Matrix-assisted laser desorption/ionization

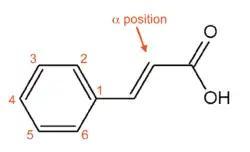
Notation for cinnamic acid substitutions

The identification of suitable matrix compounds is determined to some extent by trial and error, but they are based on some specific molecular design considerations. They are of a fairly low molecular weight (to allow easy vaporization), but are large enough (with a low enough vapor pressure) not to evaporate during sample preparation or while standing in the mass spectrometer. They are often acidic, therefore act as a proton source to encourage ionization of the analyte. Basic matrices have also been reported. They have a strong optical absorption in either the UV or IR range, so that they rapidly and efficiently absorb the laser irradiation. This efficiency is commonly associated with chemical structures incorporating several conjugated double bonds, as seen in the structure of cinnamic acid. They are functionalized with polar groups, allowing their use in aqueous solutions. They typically contain a chromophore.